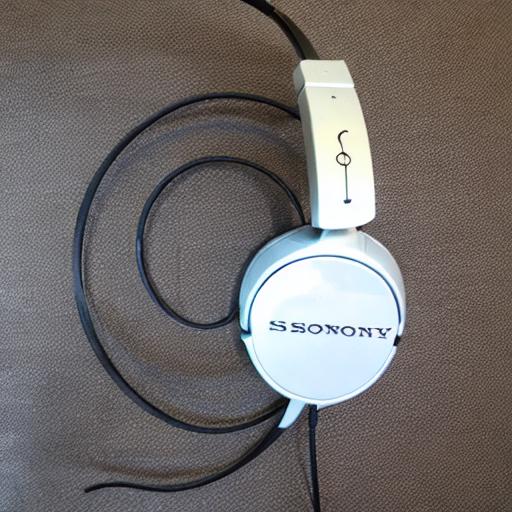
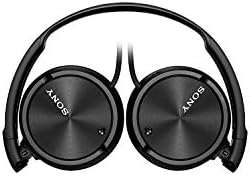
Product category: headphones
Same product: no